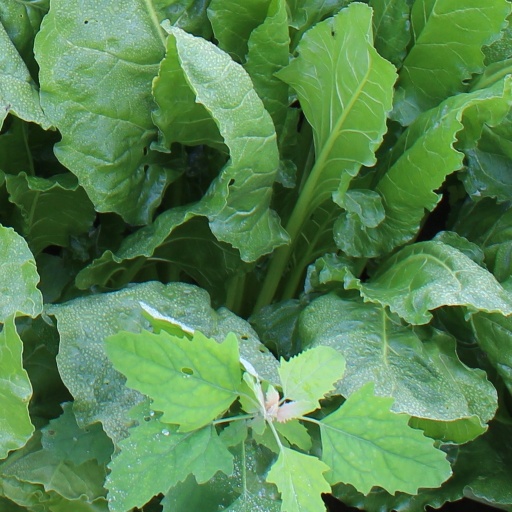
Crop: sugar beet